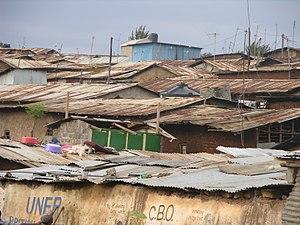
L’Afrique est un continent qui couvre 6 % de la surface de la Terre et 20 % de la surface des terres émergées. Sa superficie est de 30 415 873 km² avec les îles, ce qui en fait la troisième mondiale si l'on compte l'Amérique comme un seul continent. Avec plus de 1,2 milliard d'habitants, l'Afrique est le deuxième continent le plus peuplé après l'Asie et représente 16,4 % de la population de la planète en 2016. Le continent est bordé par la mer Méditerranée au nord, le canal de Suez et la mer Rouge au nord-est, l’océan Indien au sud-est et l’océan Atlantique à l’ouest.